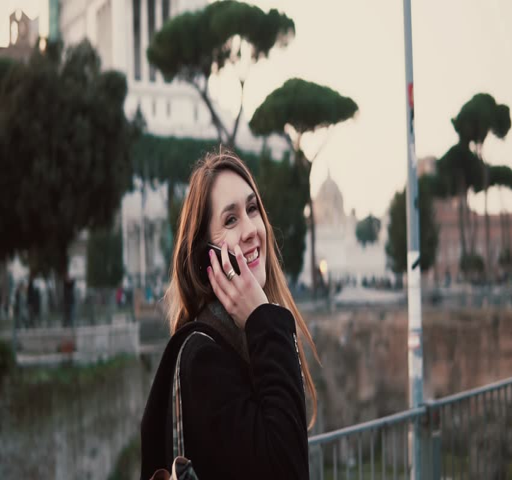
happy and smiling woman walking and talking on the phone .